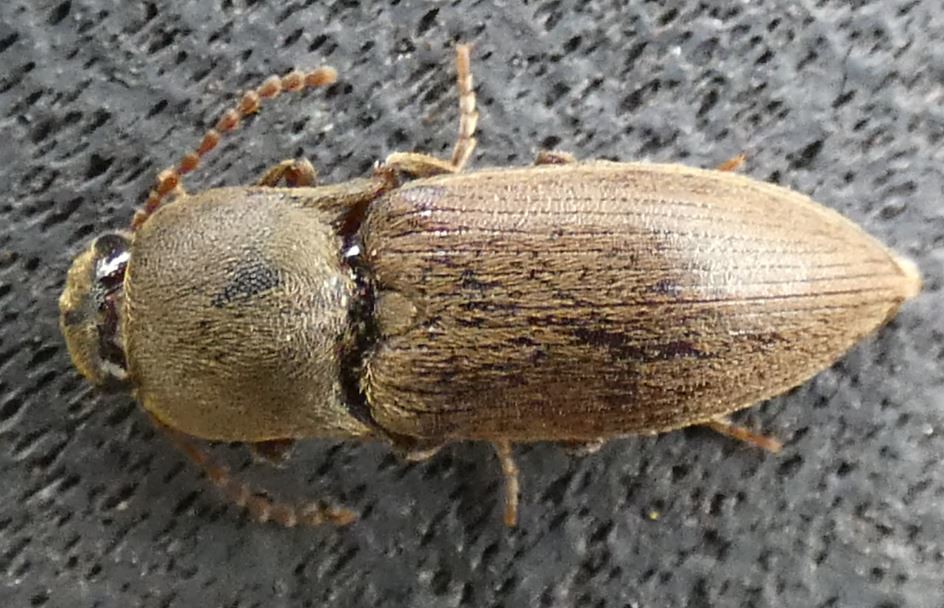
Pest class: clickbeetles_wireworms